Henry Christopher Mance

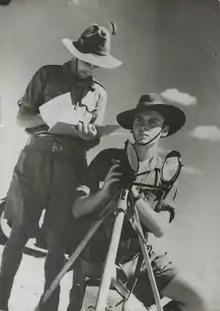
Australian soldiers using a Mance heliograph in 1940

Sir Henry Christopher Mance, (6 September 1840 – 21 April 1926) was a British electrical engineer and a former president of the Institution of Electrical Engineers. He was knighted for developing the heliograph.